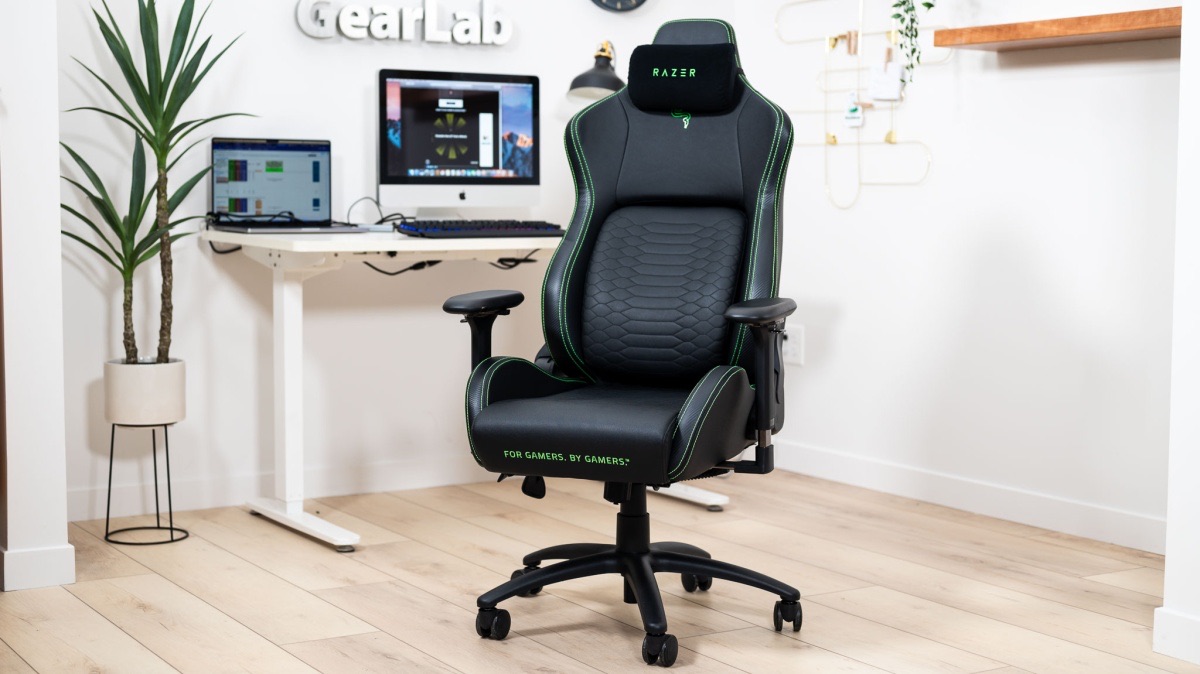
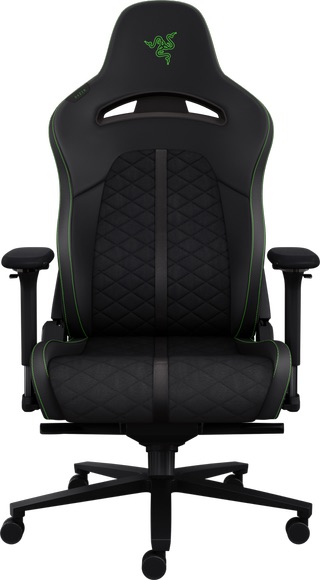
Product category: items_chair
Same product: no